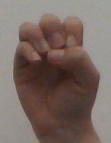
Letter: ha